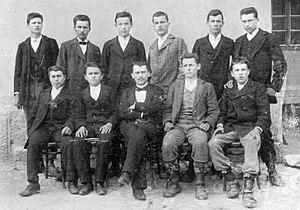
Dimitrije « Mit » Tucović était un théoricien et un chef de file du mouvement socialiste dans le Royaume de Serbie. Il a fondé le Parti social-démocrate serbe.